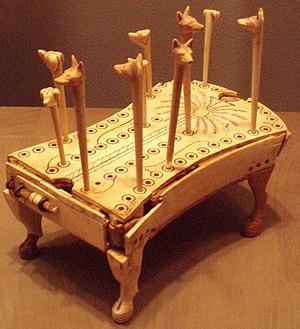
Le jeu du chien et du chacal, appelé aussi « jeu des 58 trous » est un jeu de société de l'Égypte antique.